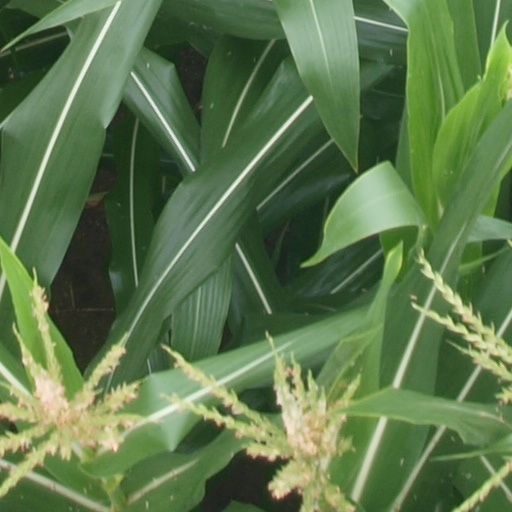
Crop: maize; corn